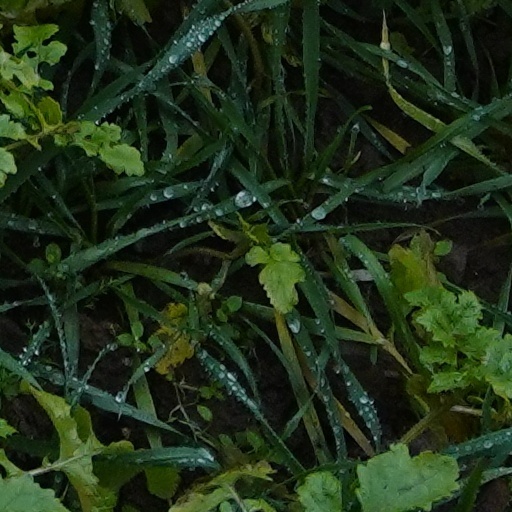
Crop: wheat